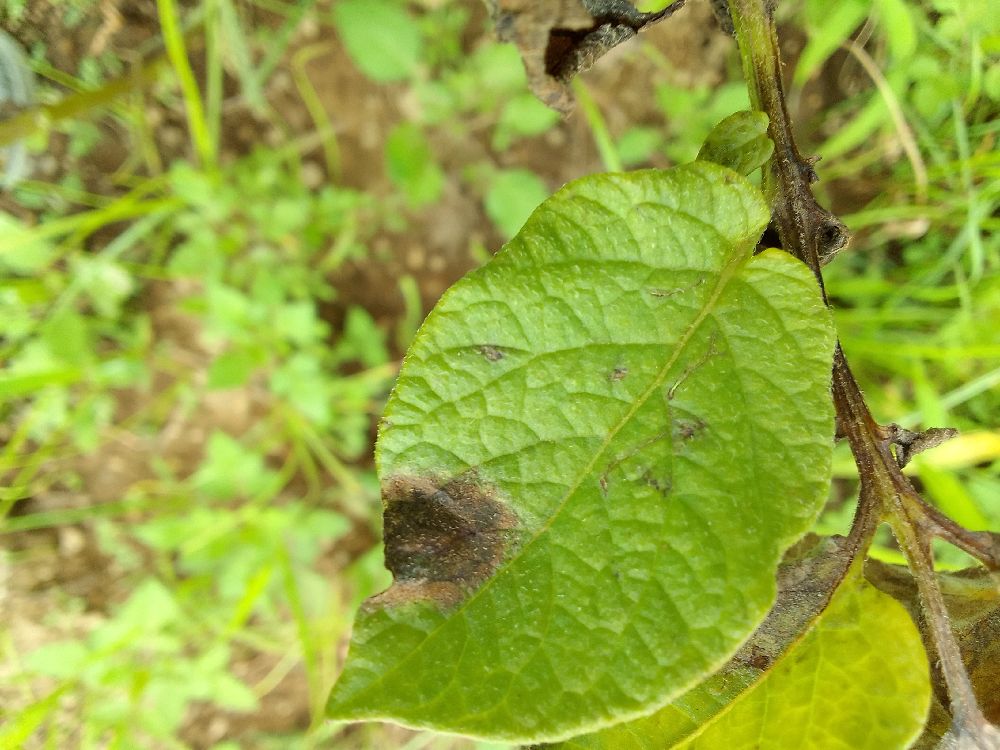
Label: Late blight